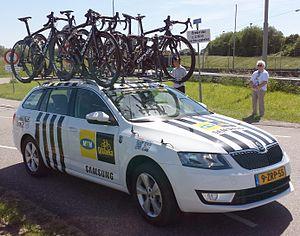
L'équipe cycliste NTT, nommée officiellement NTT Pro Cycling est une équipe cycliste sud-africaine créée en 1997 et ayant le statut de WorldTeam depuis 2016. Elle a notamment remporté la classique Milan-San Remo en 2013 grâce à l'Allemand Gerald Ciolek, ainsi que plusieurs étapes sur les grands tours.